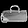
Label: Bag